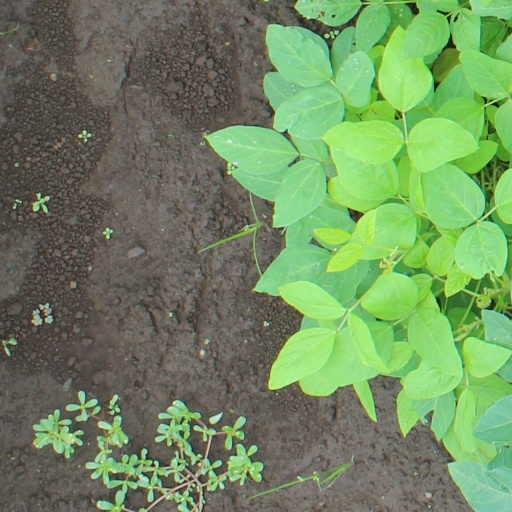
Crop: soybean